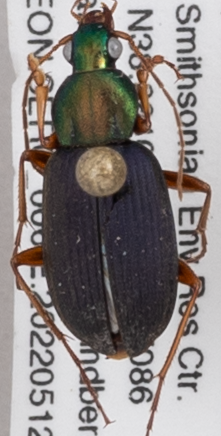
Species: Chlaenius tricolor
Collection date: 2022-05-12
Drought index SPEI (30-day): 1.052
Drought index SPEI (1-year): -0.33
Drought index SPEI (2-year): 1.19